History of Luton Town F.C. (1970–present)

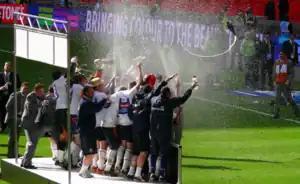
Luton Town players and staff celebrate winning the Football League Trophy in 2009.

Luton laboured once again in 1994–1995, with the side struggling to score at home. Pleat's Luton side, including young players such as Oakes, Telfer and John Hartson, reacted positively when Pleat turned down the advances of Tottenham Hotspur to return to North London as General Manager, and rocketed up to fifth in the table, and for perhaps the first time in three seasons of Division One football, promotion was looking a real possibility. Hartson was bought by Arsenal for £2,500,000 soon after – a then-British record for a teenager. The season petered out into obscurity following Hartson's sale, and Luton finished 16th.